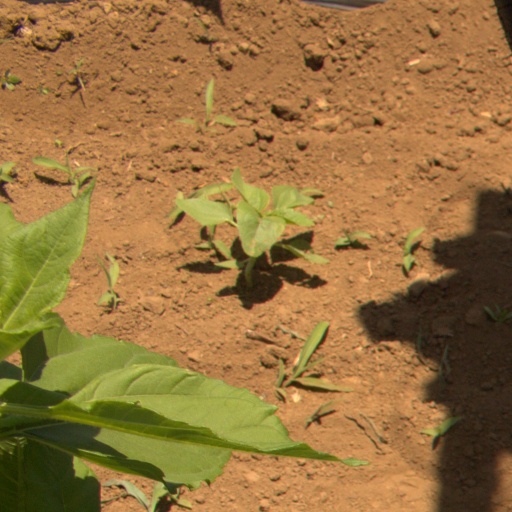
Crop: Jerusalem artichoke